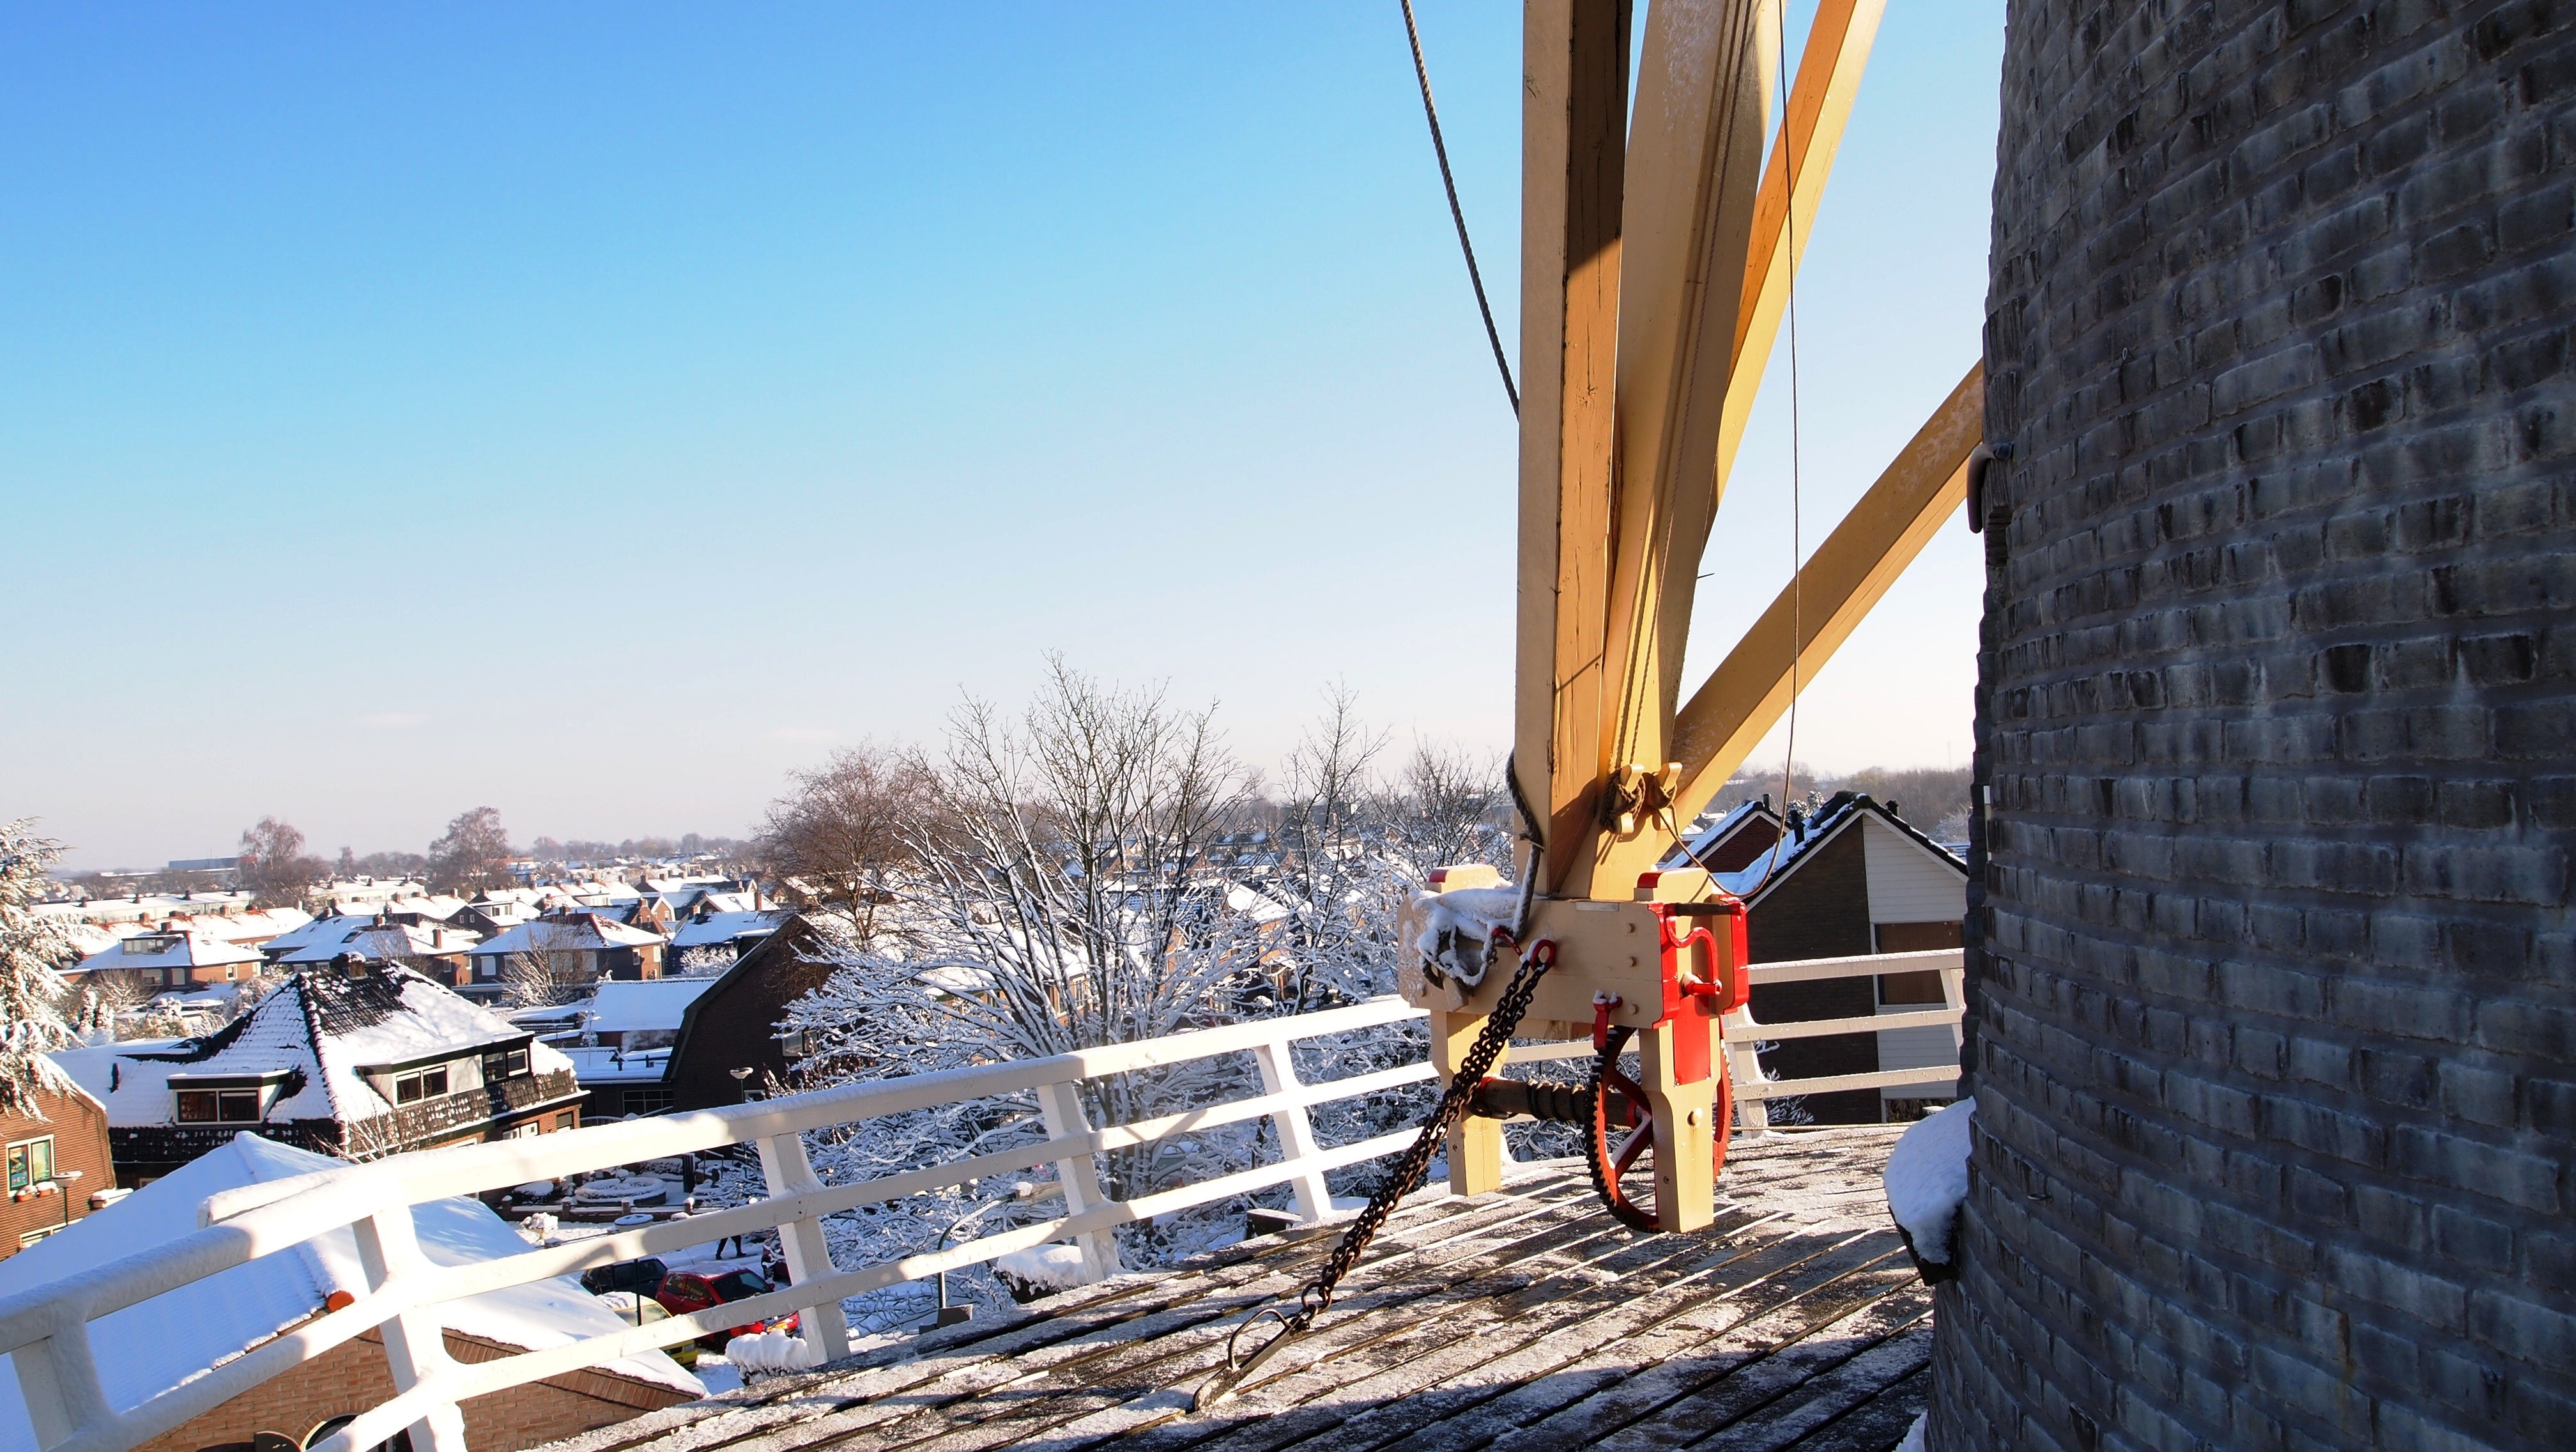
snow, winter, boat, view, wind, roof, village, vehicle, mast, blue, mill, houses, sail